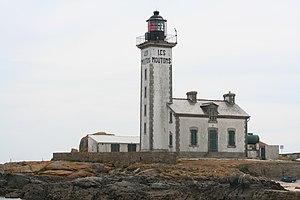
Une maison-phare est une construction destinée à l'habitation des gardiens et de leur famille accolée ou surmontée d'un phare.
Le phare de l'île aux Moutons a été construit en 1879 sur une petite île au large de Concarneau, entre Bénodet et l'archipel des Glénan. C'est une tour carrée blanche, accolée au pignon d'une maison.
La liste des arrêtés de protection de biotope du Finistère présente les arrêtés de protection de biotope du département du Finistère.